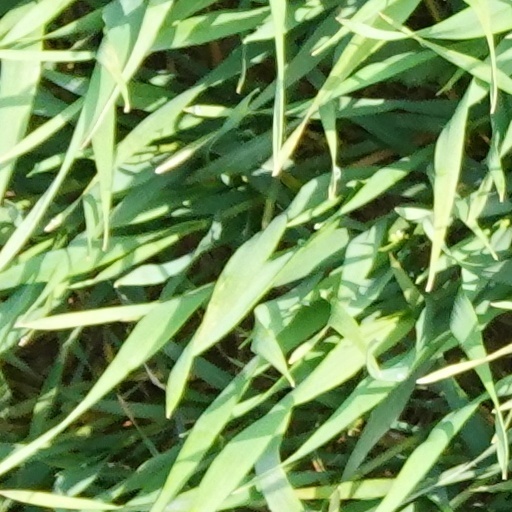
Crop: wheat